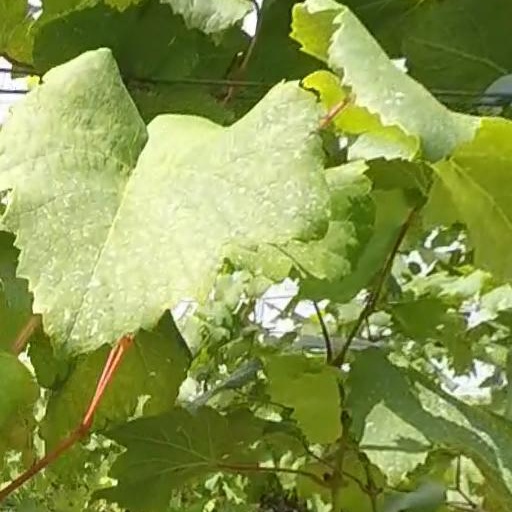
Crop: grape